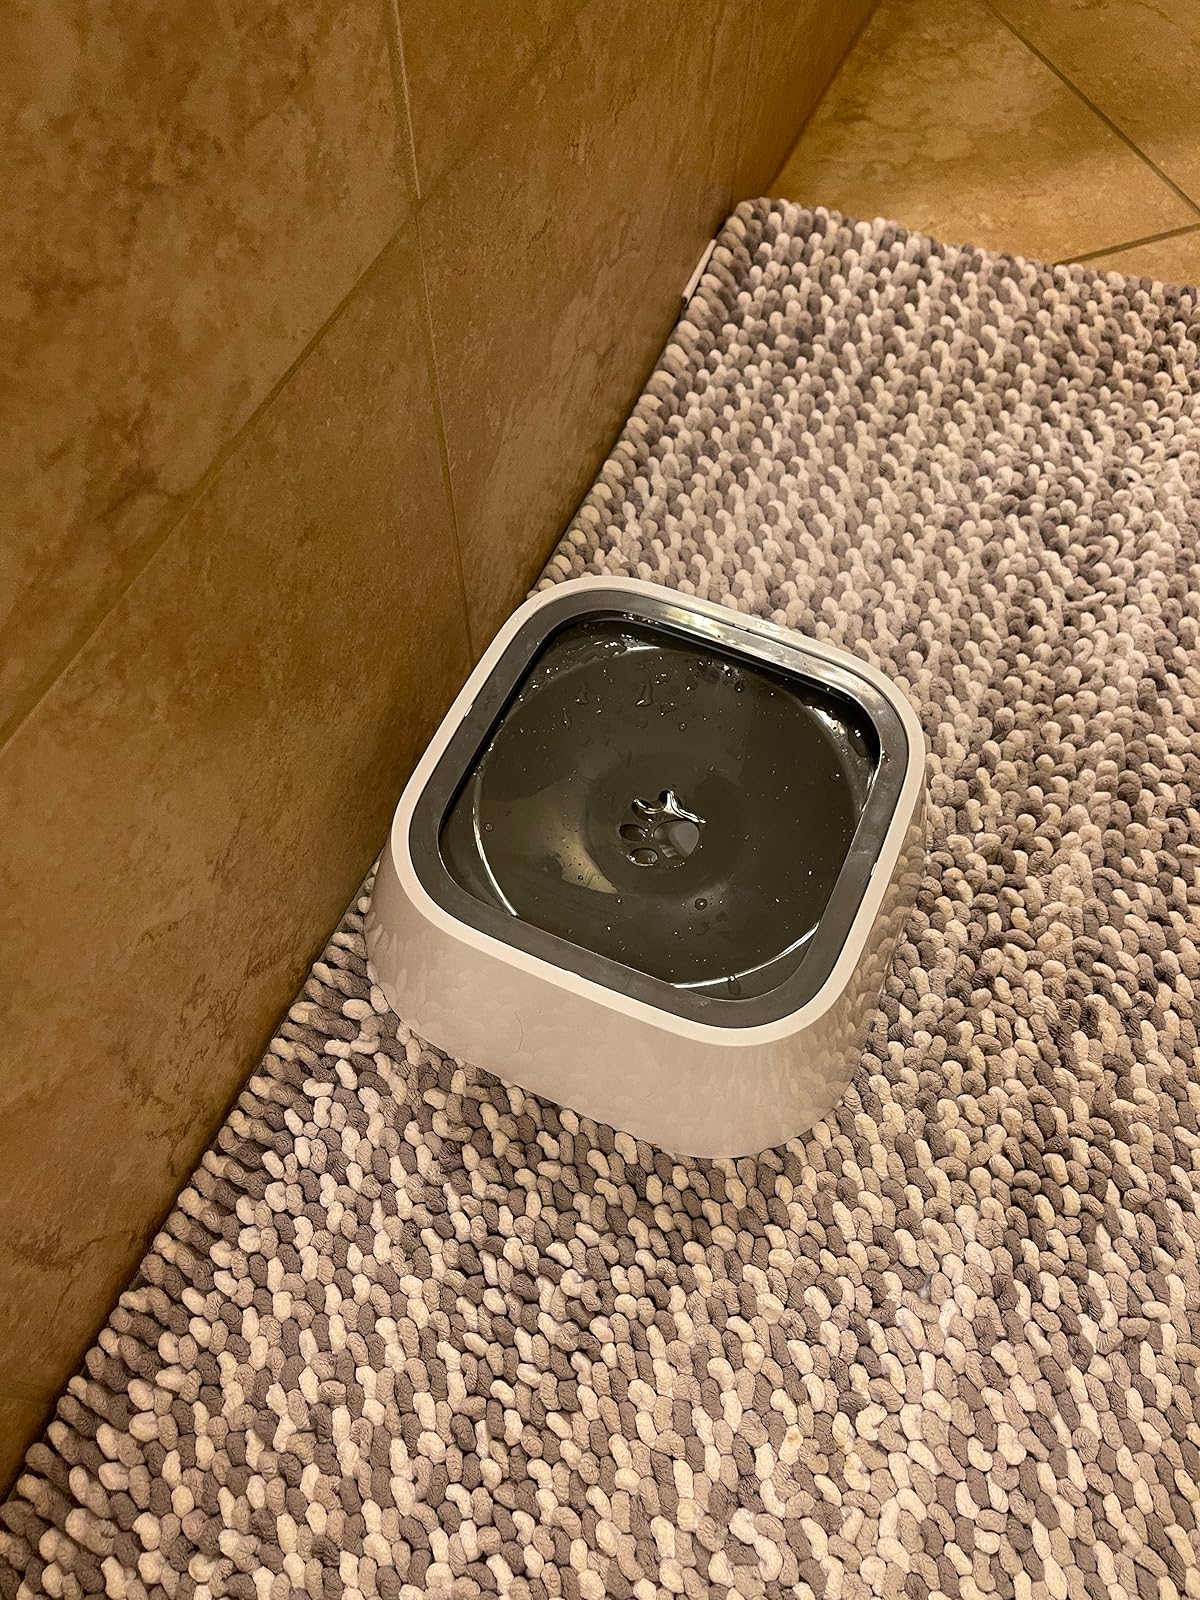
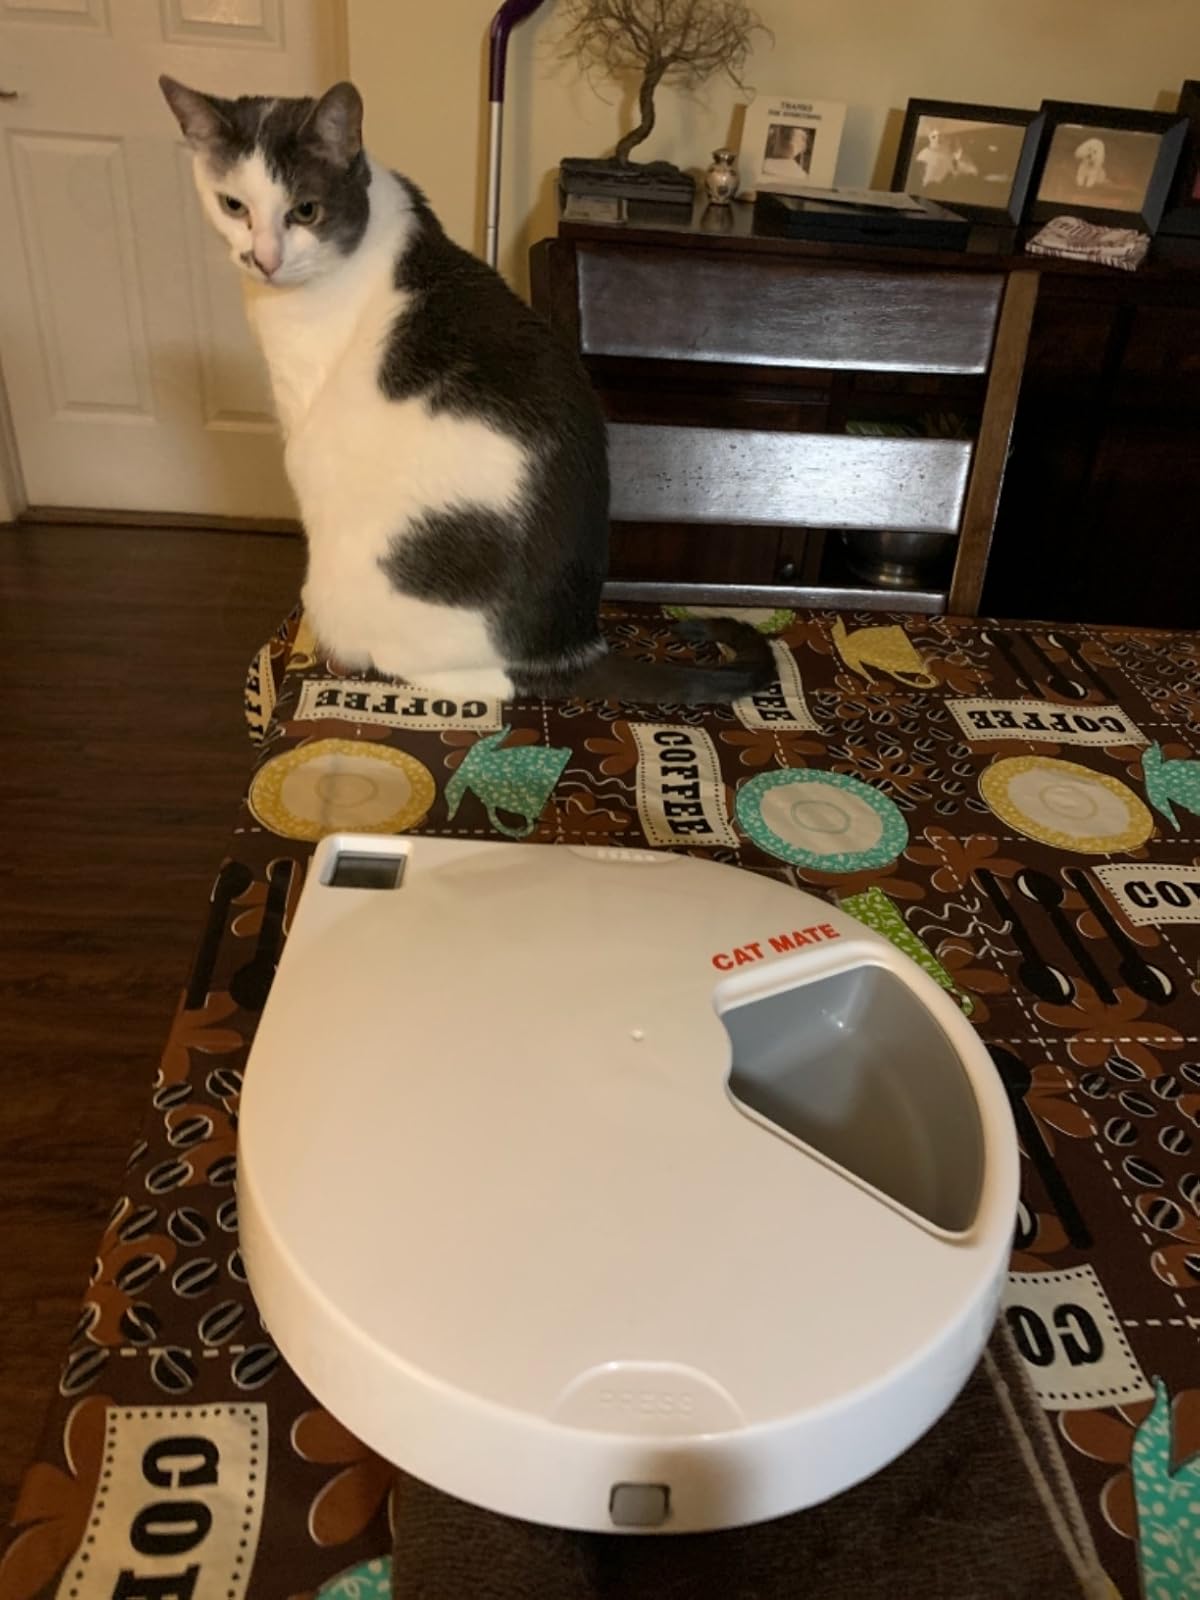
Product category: items_feeder
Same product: no